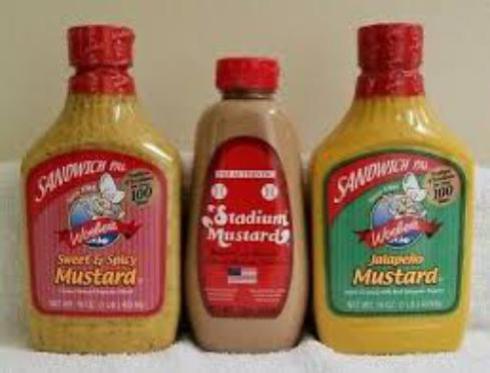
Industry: Food